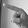
ASL letter: P